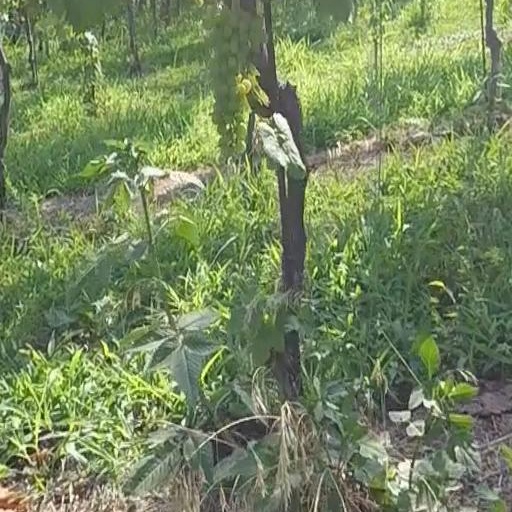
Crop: grape